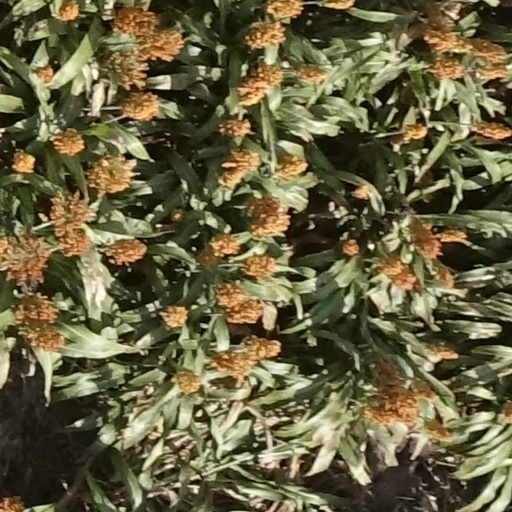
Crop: sorghum